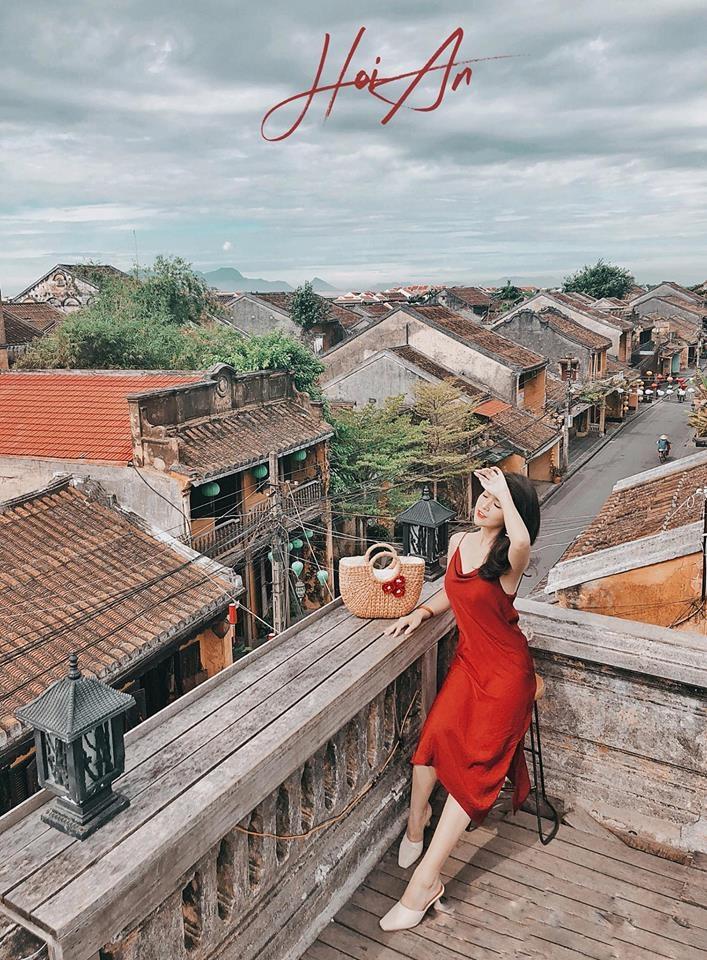
ở trên ban công của một toà nhà có sự xuất hiện của một cô gái mặc váy đỏ